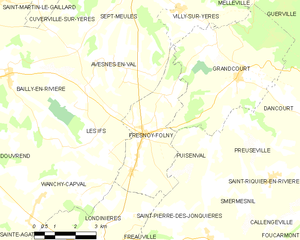
Carte des communes françaises Fresnoy-Folny